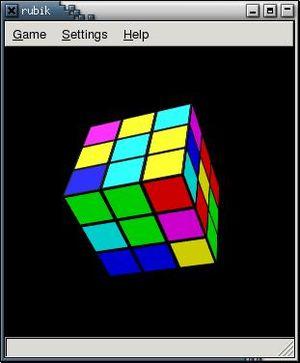
GNUbik est un jeu de puzzle, une implémentation logicielle du jeu Rubik's Cube.